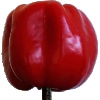
Label: Pepper Red 1